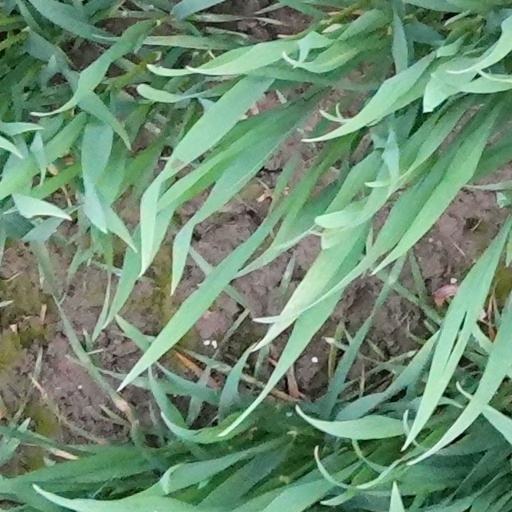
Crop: wheat